J. G. Bubb

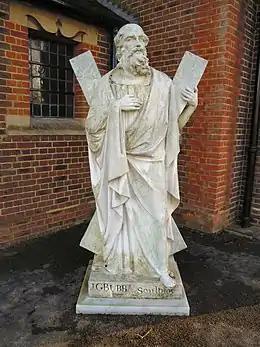
Bubb's statue of St Andrew outside St Andrew's Garrison Church in Aldershot in Hampshire

Born in London the son of Fanny and James Bubb, a tobacconist with a shop on The Strand, he was probably the James George Bubb who was christened at St Martin-in-the-Fields on 23 September 1781. In 1797, aged 15, Bubb was apprenticed to the sculptor John Fontum for seven years.